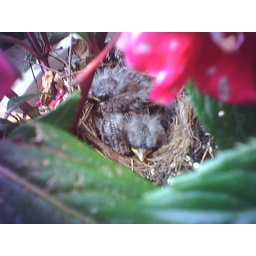
Baby birds in mom and dads plant